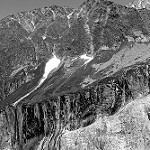
Label: B & W